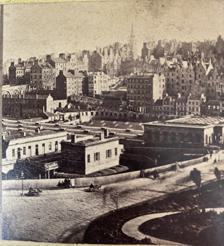
Building: Waverley Bridge
Country: United Kingdom
Year built: 1896
Road bridge in Edinburgh, Scotland Waverley Bridge in the 19th century Waverley Bridge viewed from the Scott Monument Waverley Bridge is a road bridge in Edinburgh linking Market Street and Cockburn Street in the Old Town with Princes Street in the New Town . The bridge forms part of the roof of Edinburgh Waverley station and marks the eastern boundary of Princes Street Gardens . The current bridge was built between 1894 and 1896 by Blyth and Westland; it is Category A listed as part of the station. Location Video of Waverley Bridge, Edinburgh (May 2018) Situated at the east end of Princes Street Gardens, Waverley Bridge is one of three parallel roads crossing the former Nor Loch valley and linking Edinburgh's historic Old and New towns. To the west of Waverley Bridge lies The Mound , which links Princes Street in the New Town with the western end of Market Street in the Old Town. To the east, running above the Waverley Station roof, is North Bridge , which links the east end of Princes Street with the High Street and South Bridge . Waverley Station roof and Waverley Bridge. The two ramps lead from the bridge into the station. Two carriageway ramps lead down from Waverley Bridge into the centre of the station. Since January 2014 car and taxi access to the station has been banned, with the ramps now largely dedicated to foot traffic and delivery access. Halfway across the bridge, on the eastern side, is the station's former parcels office, also Category A listed as part of the station. The structure was converted into a restaurant in the 1980s and is now in operation as a public house. At the northeast corner of the bridge, at the junction with Princes Street, is the Waverley Market shopping centre. There is a Transport for Edinburgh Travelshop at the southeast corner with Market Street which was built for the earlier station of the late 1860s. Access Access to Waverley Bridge is closed at the Princes Street end and bus services formerly on the bridge have been moved to other nearby locations. References